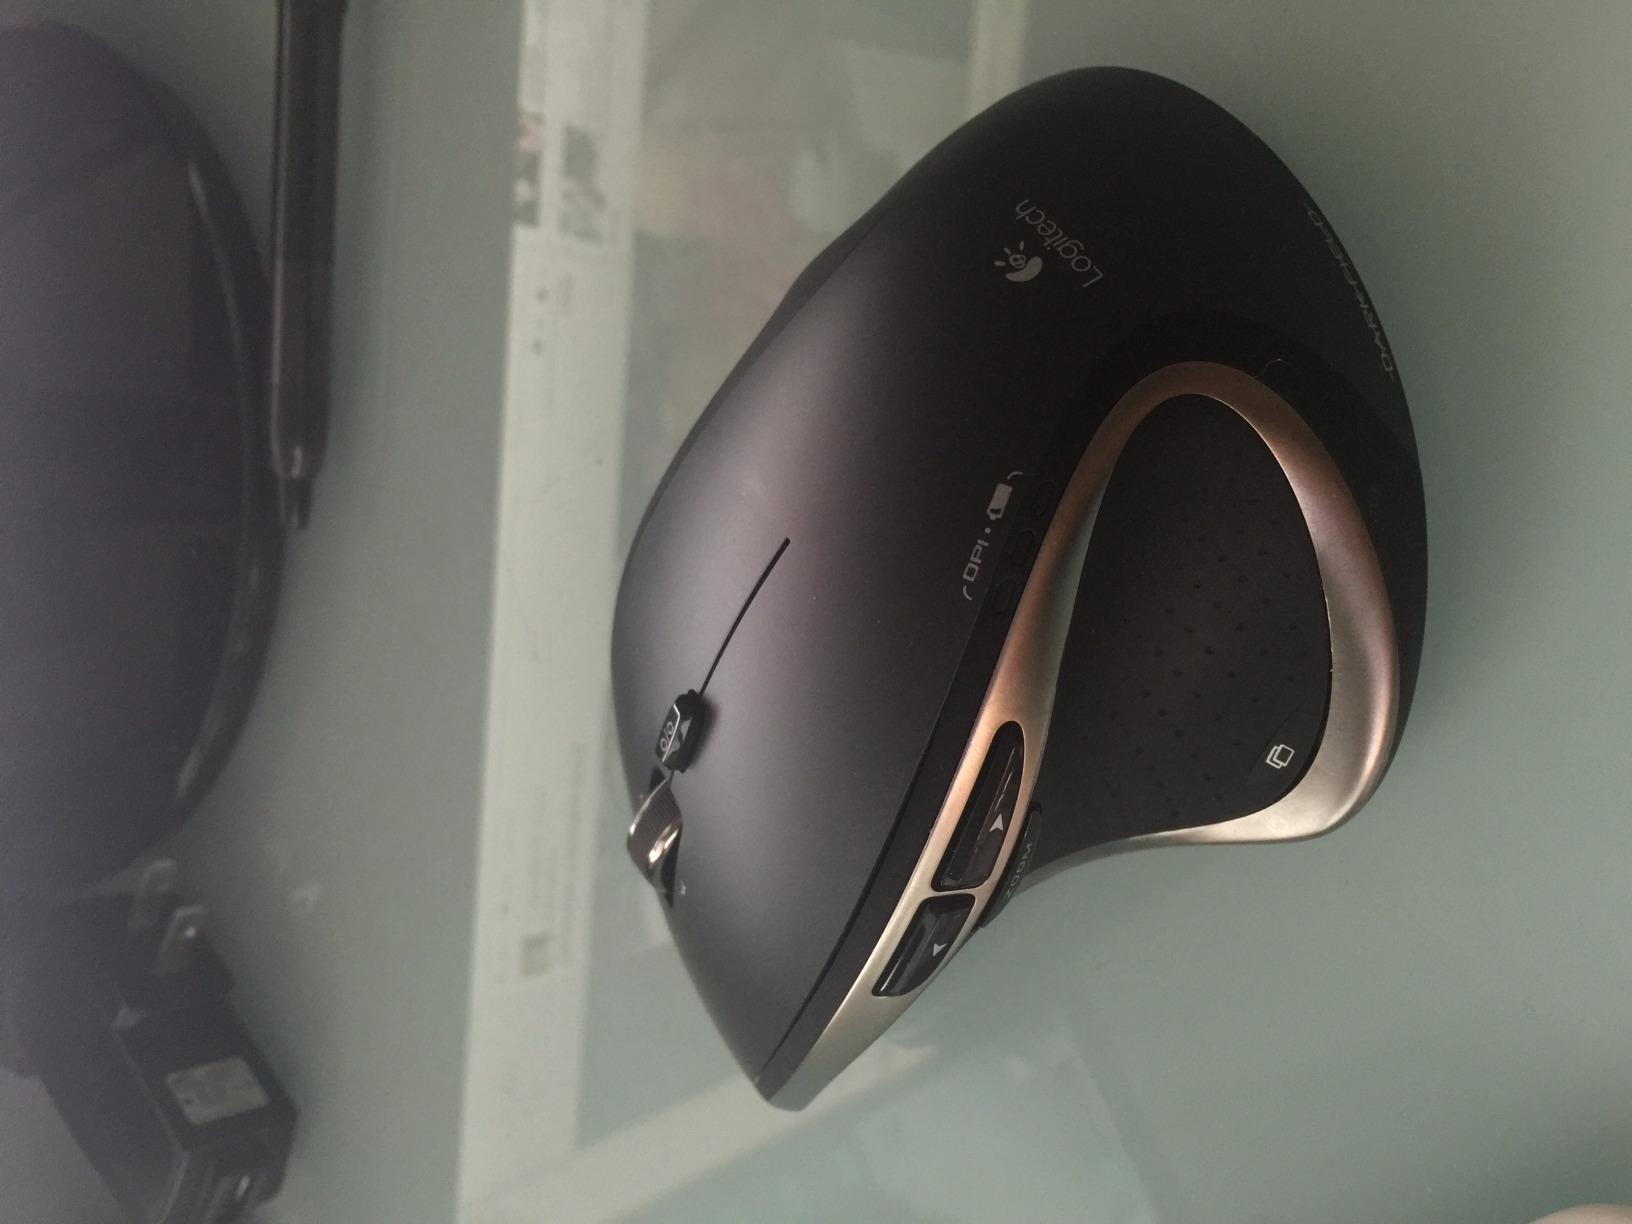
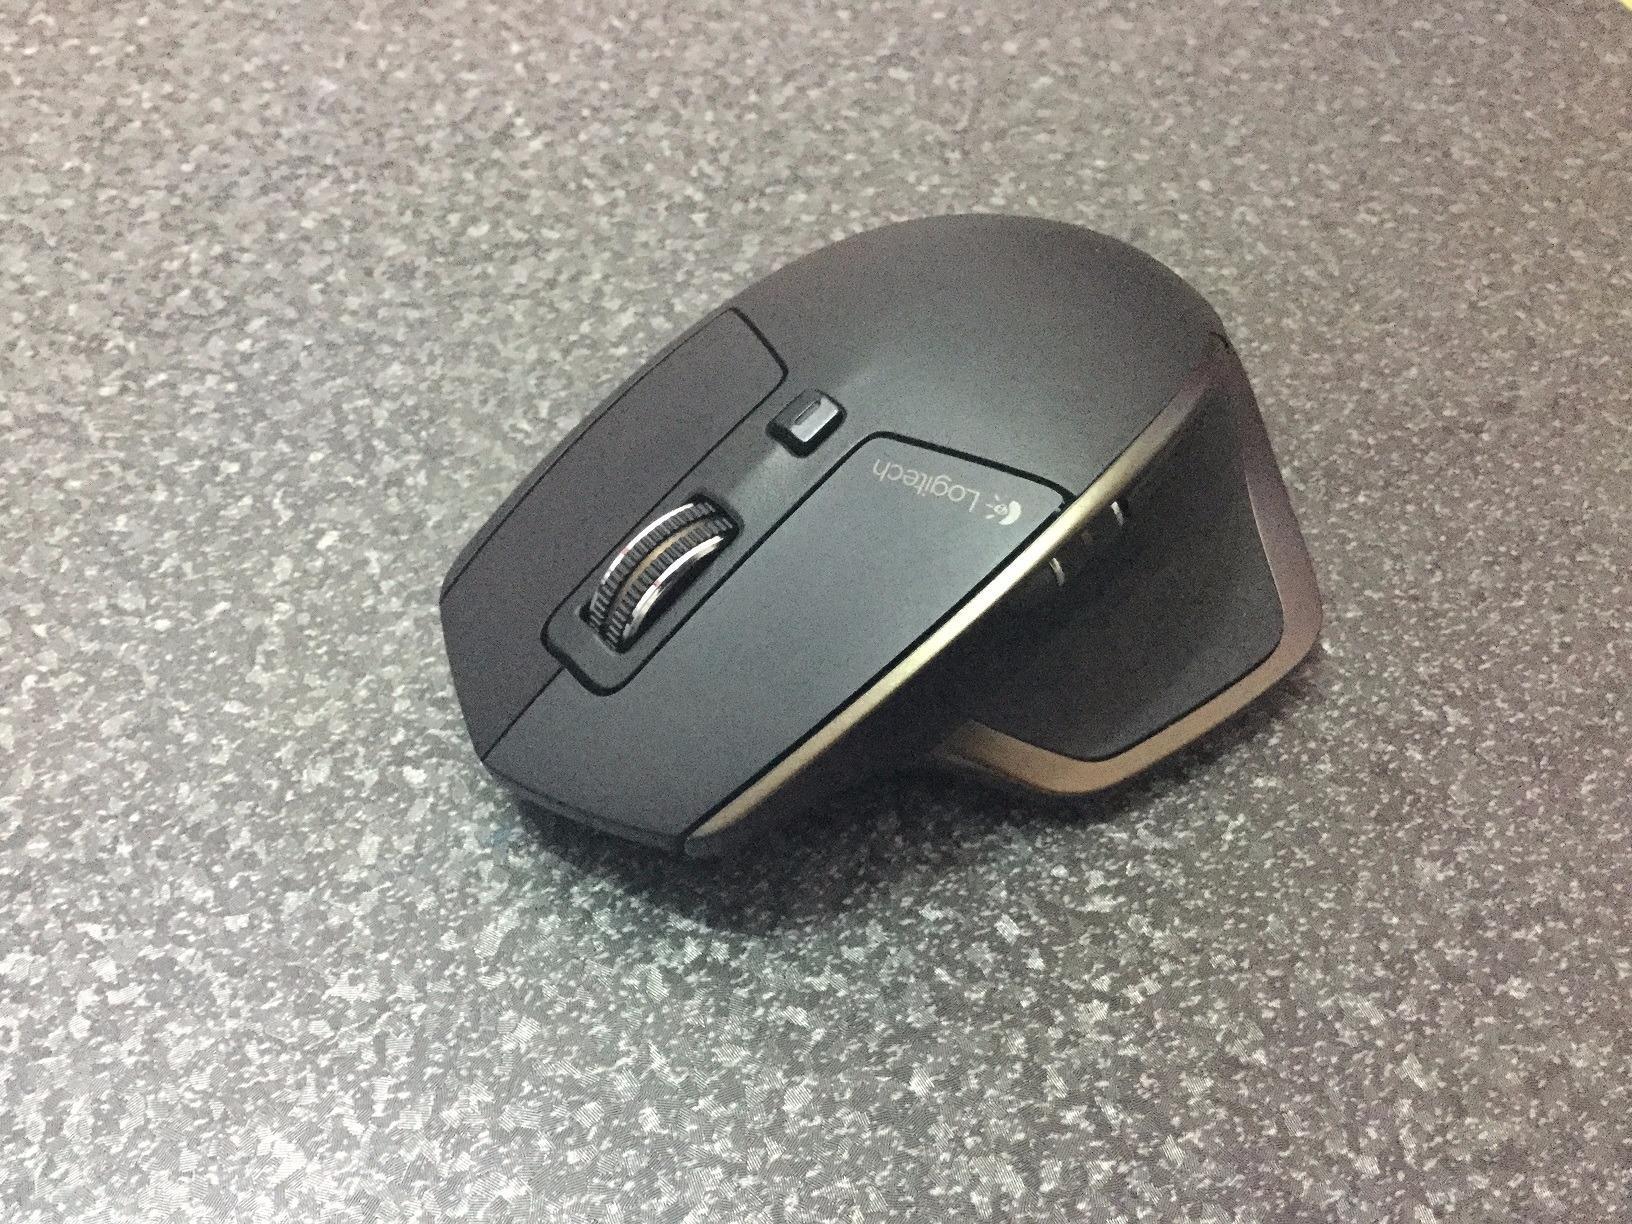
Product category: mouse
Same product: no